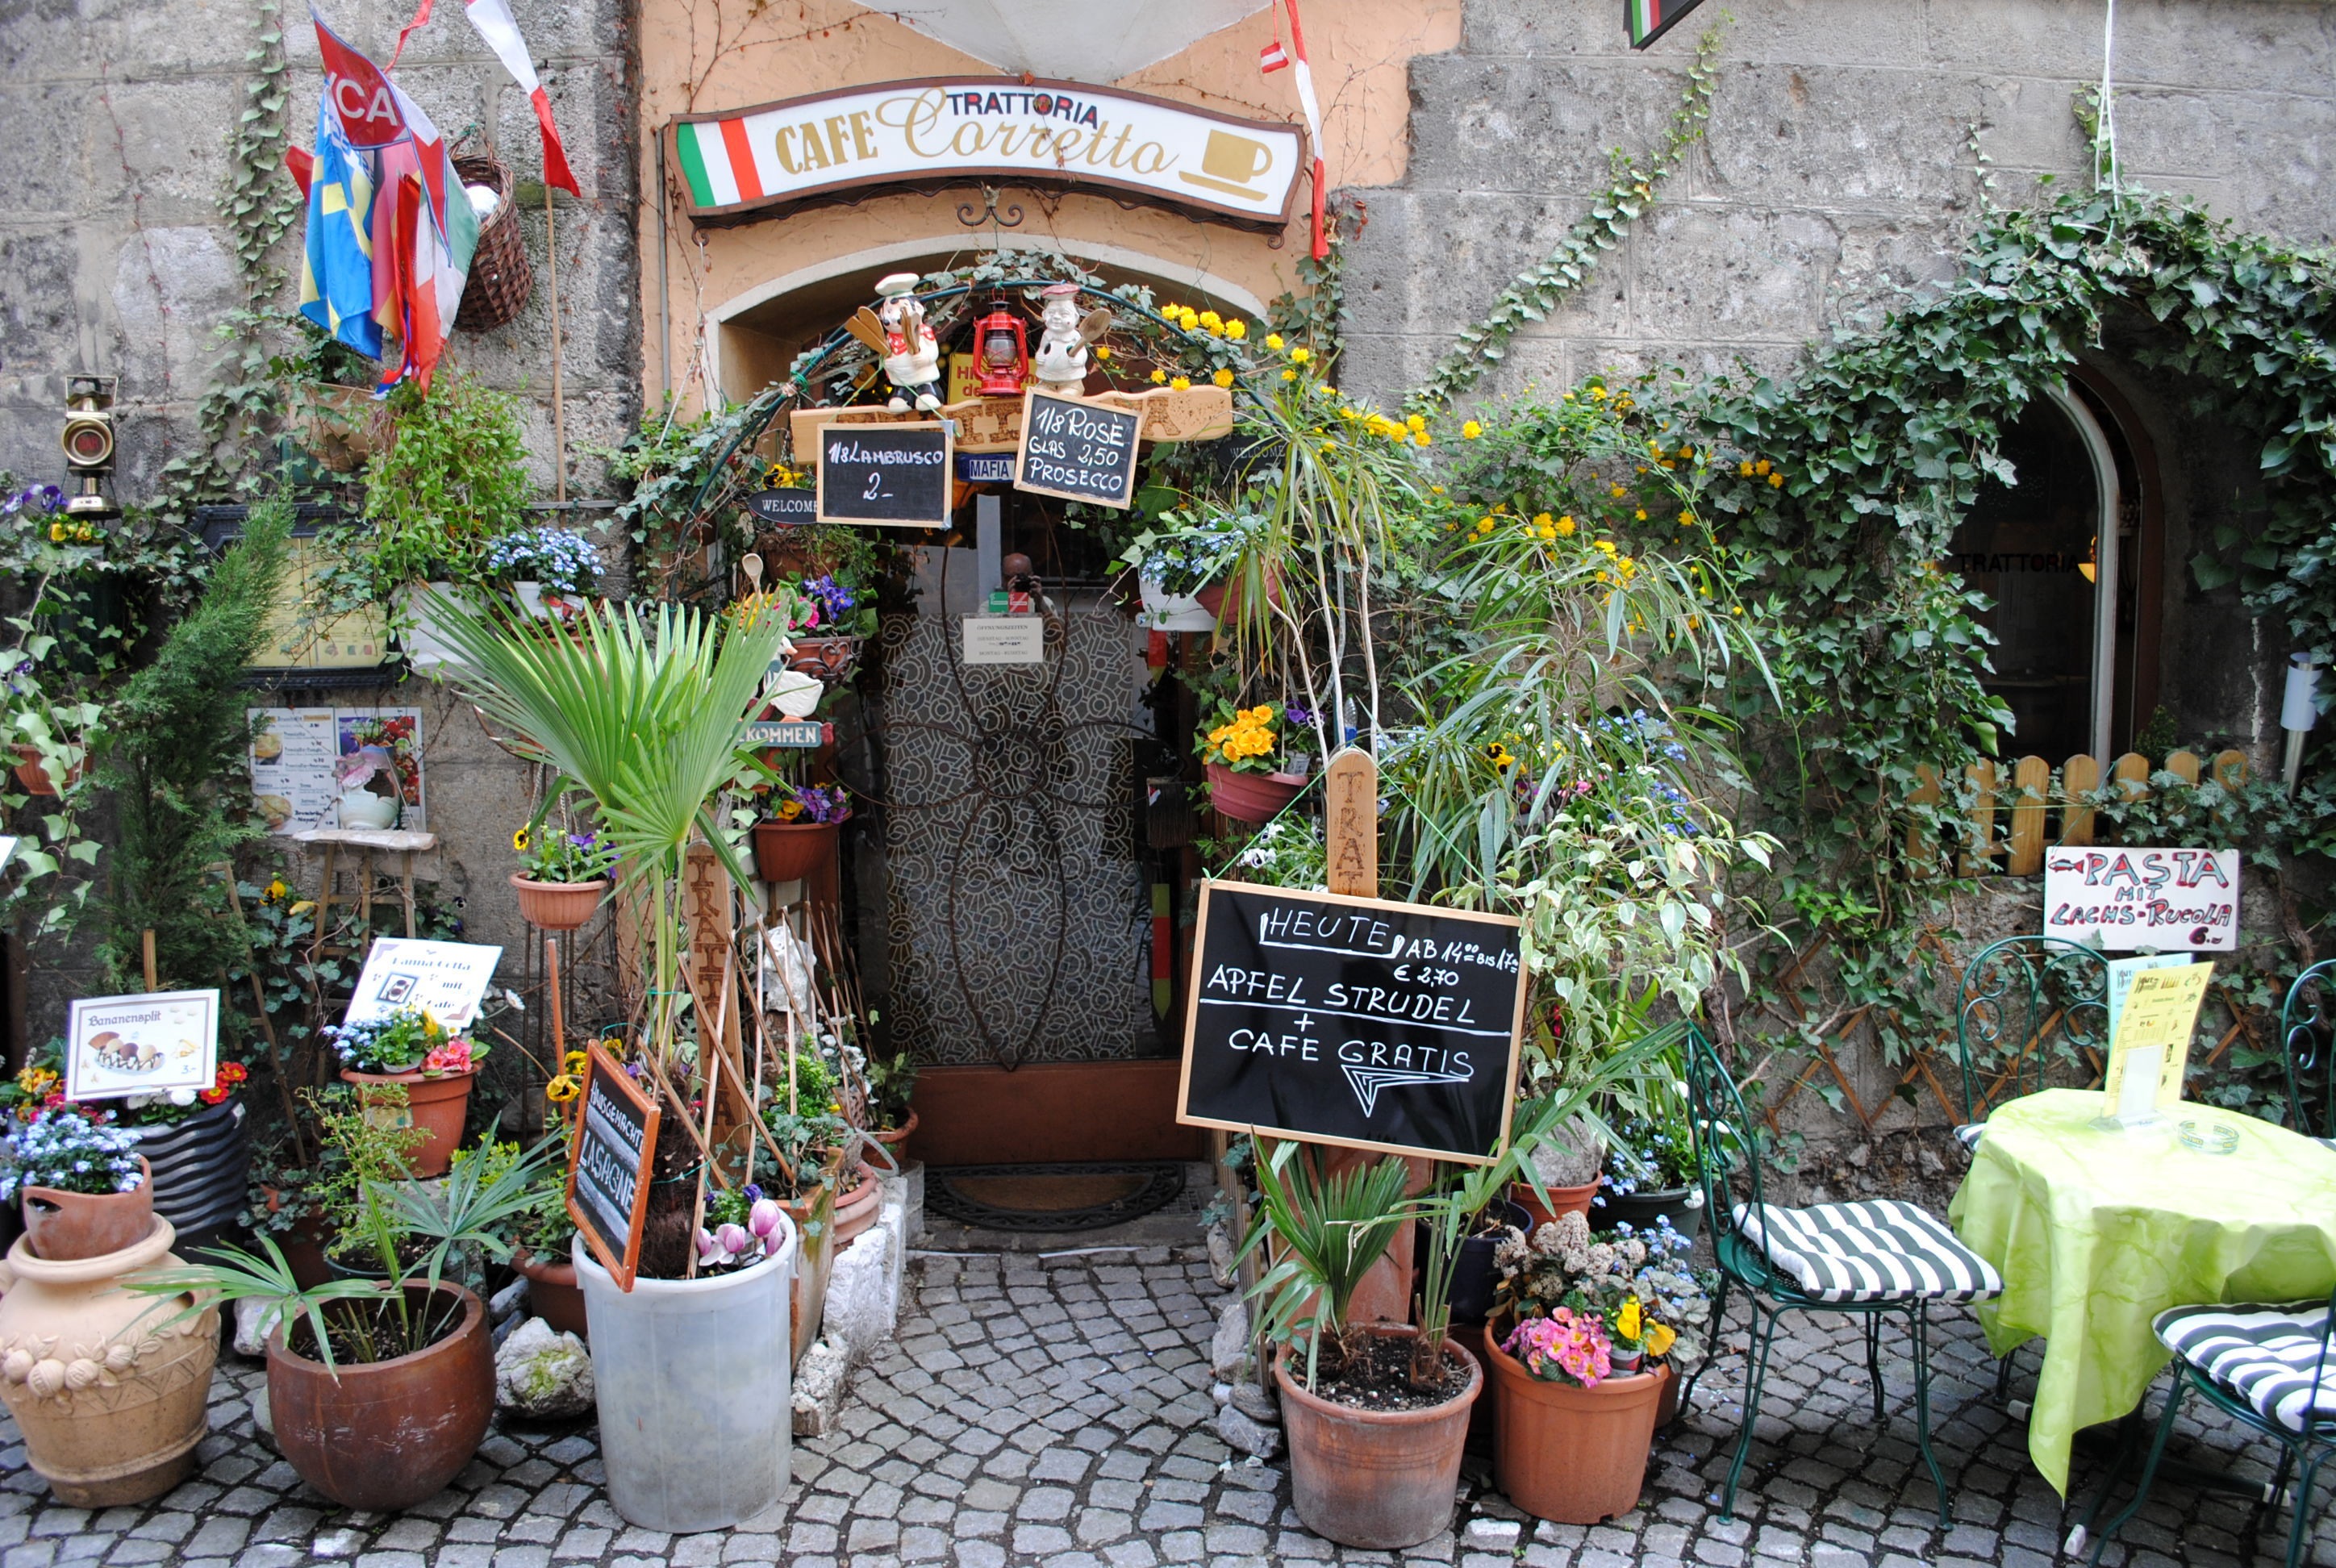
cafe, flower, city, decoration, romance, market, marketplace, public space, flowers, austria, floristry, trattoria, tyrol, italians, italian restaurant, human settlement, price list, hall in tirol